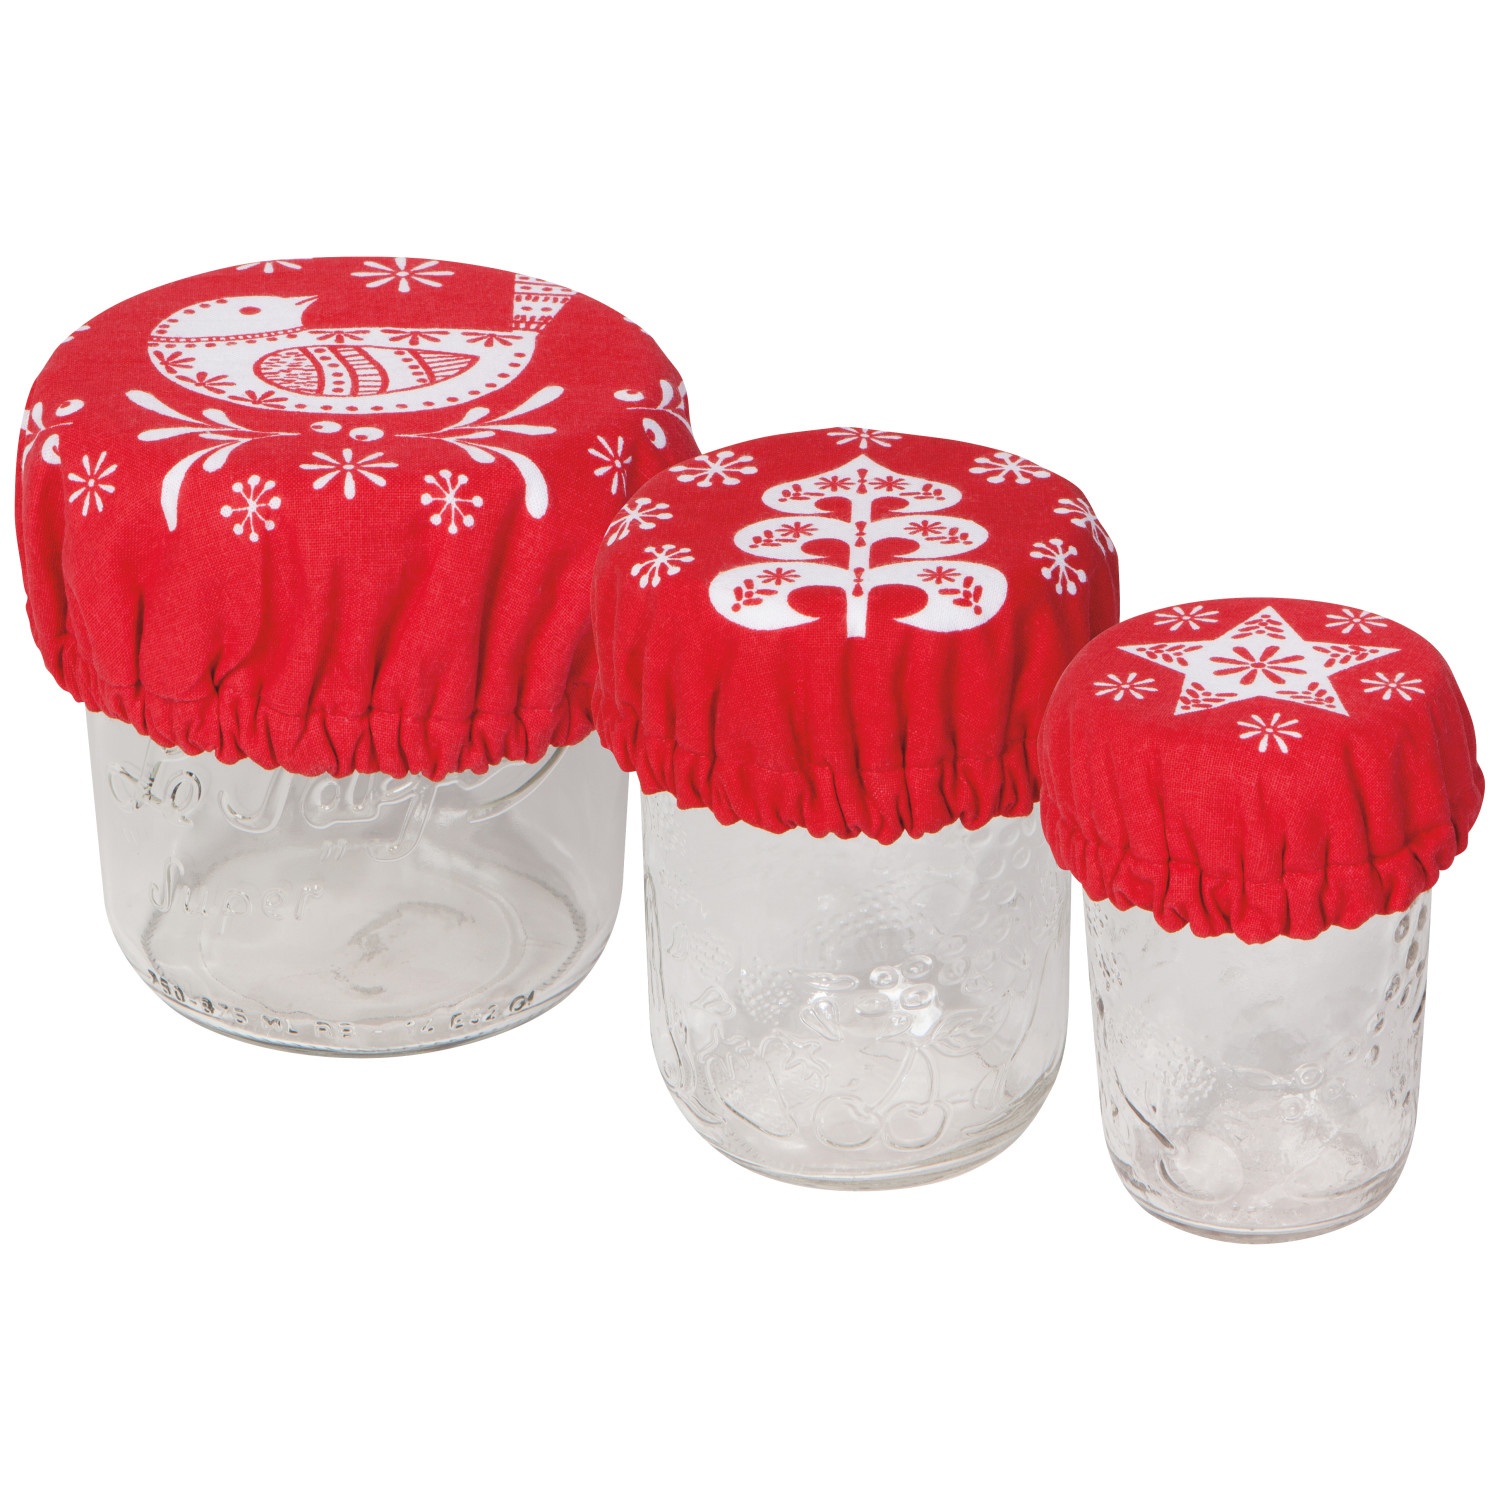
Snowbird Mini Bowls Cover Set of 3
Safeguard sweets and other Christmas treats with this set of three Snowbird Mini Bowl Covers by Now Designs. Their reusability, elasticized edging and merry styles make them a holiday favorite to utilize every year. • Dimensions: DIA3.5 / DIA4.5 / DIA6.5in • Material: 100% Cotton / 50% Polyurethane / 50% Polyester Lining • CARE INSTRUCTIONS: Machine wash warm, lay flat to dry
Brand: Danica
Category: Home & Garden > Kitchen & Dining > Tableware > Serveware Accessories